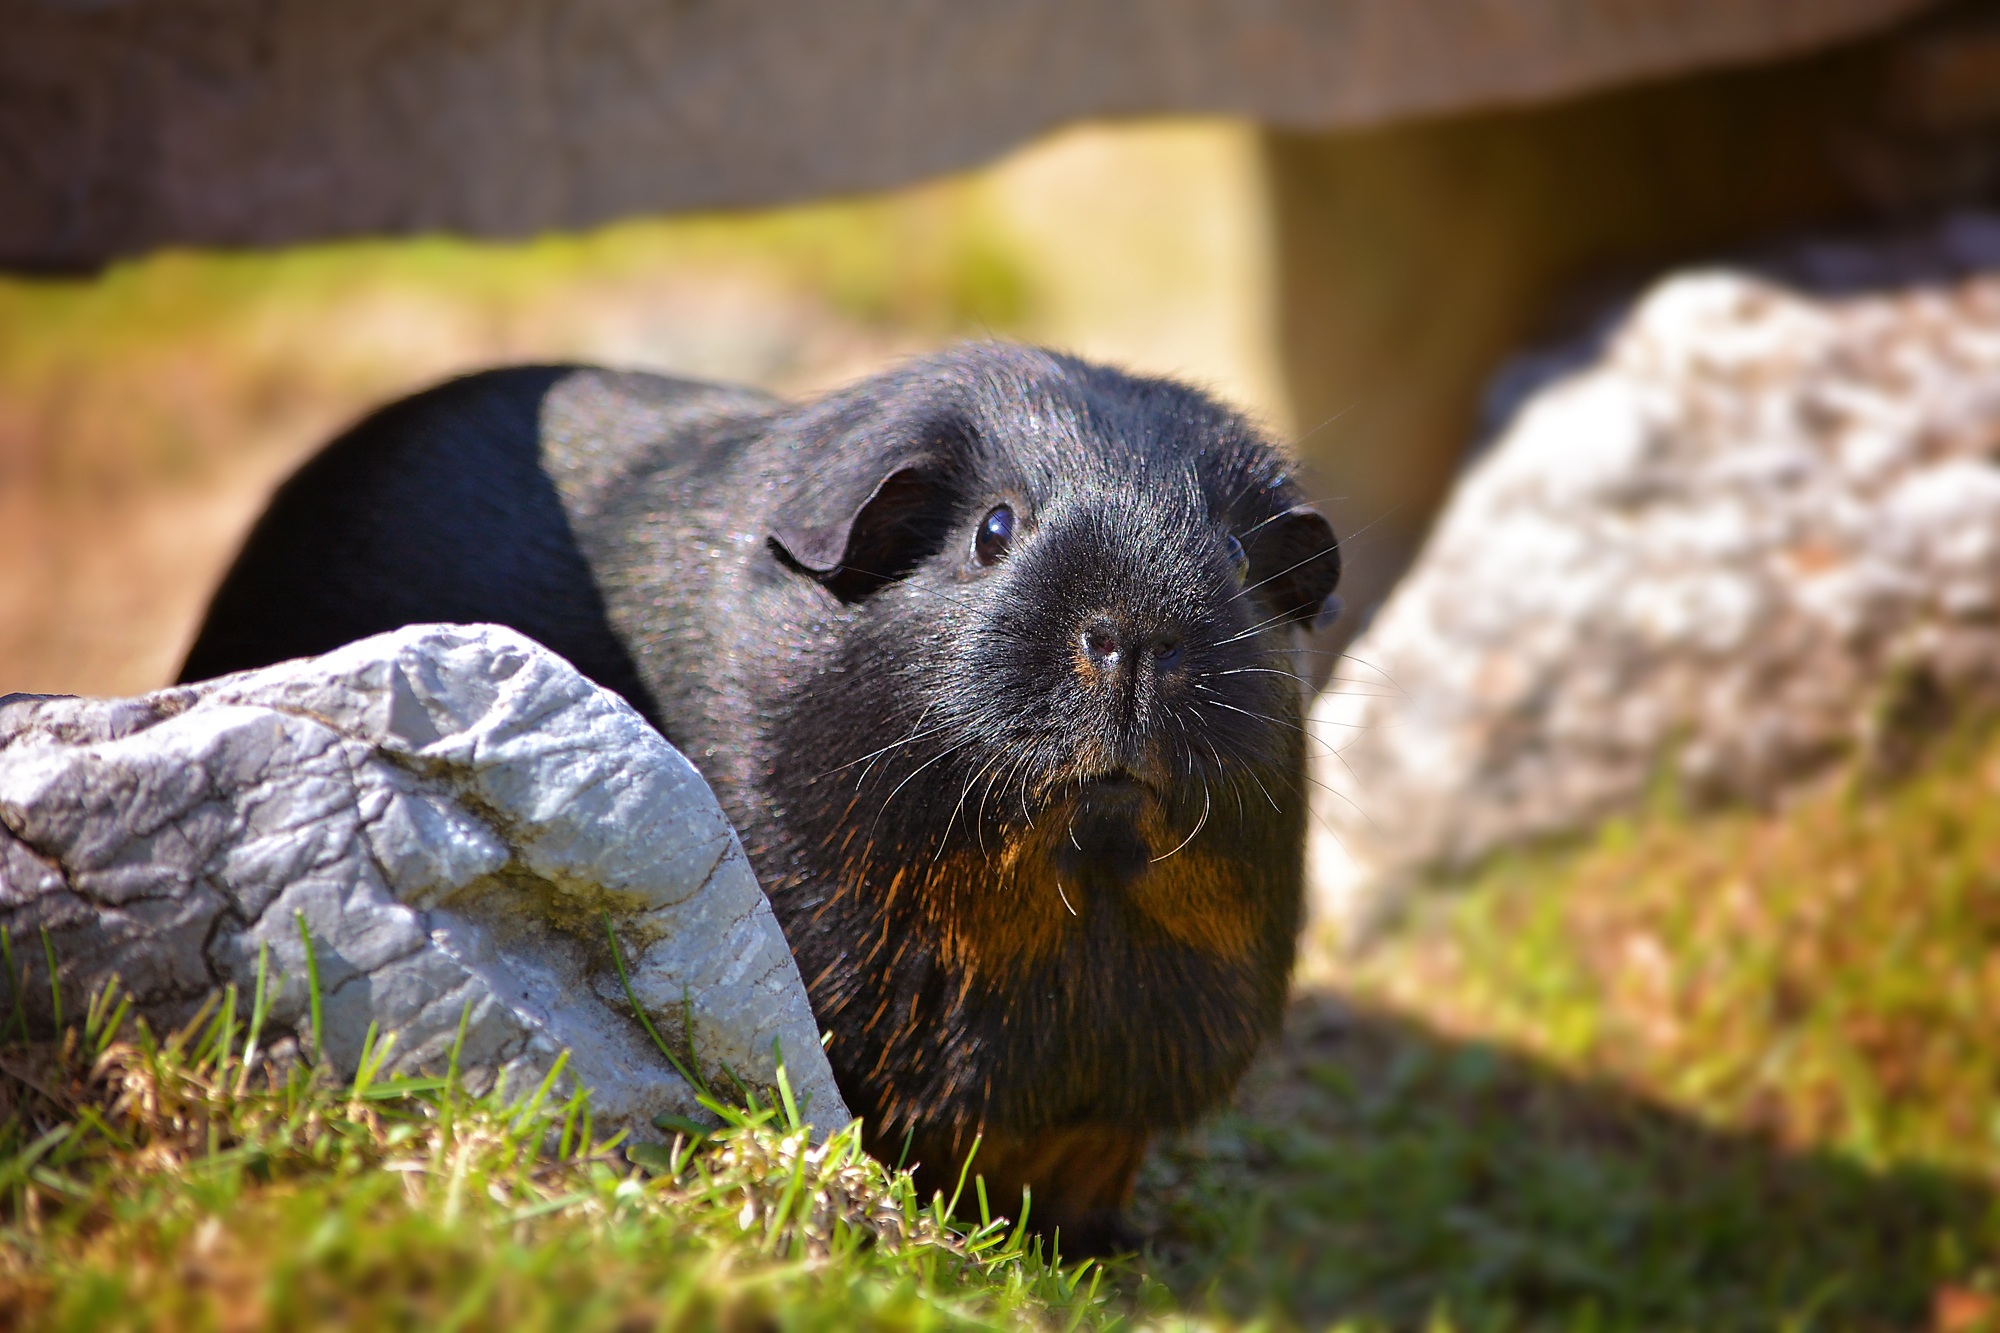
nature, animal, wildlife, zoo, mammal, rodent, fauna, guinea pig, wild life, whiskers, vertebrate, nager, otter, small animal, smooth hair, black tan, black red loh